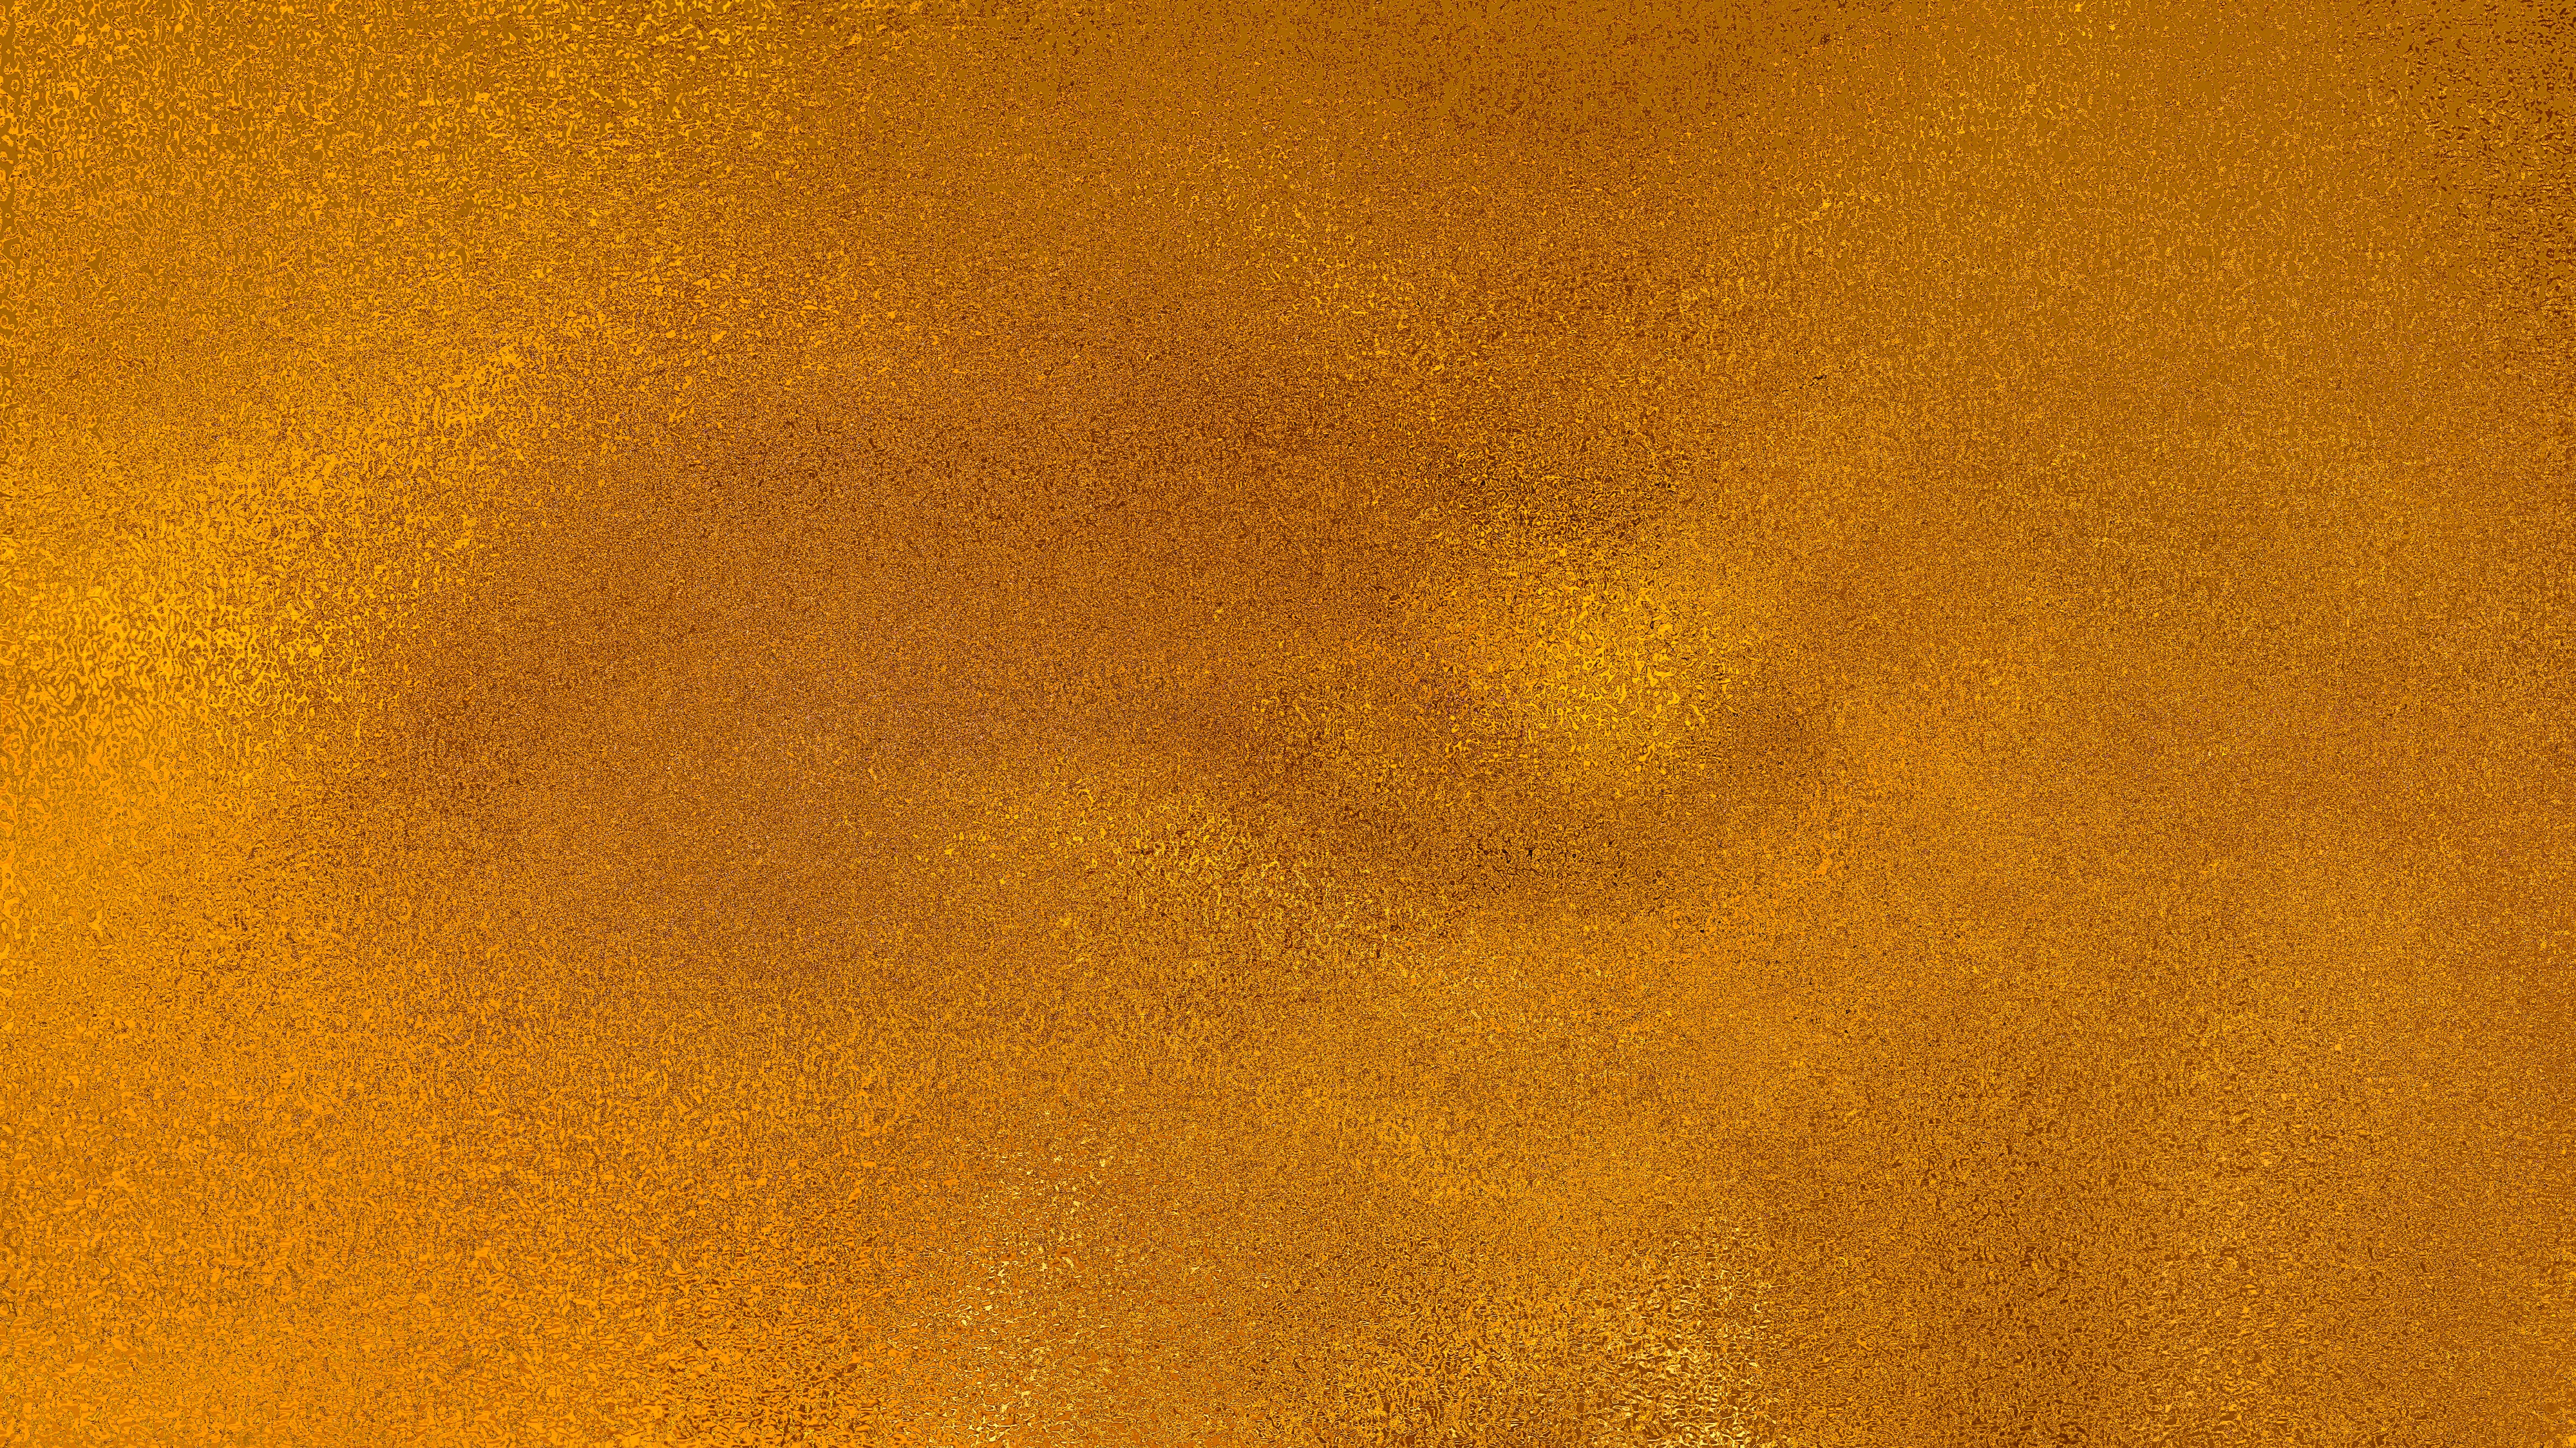
sand, abstract, wood, sun, texture, floor, orange, pattern, brown, yellow, material, circle, background, gold, flooring